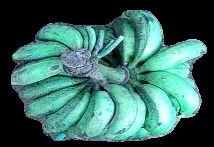
Variety: rasbale
Grade: grade3